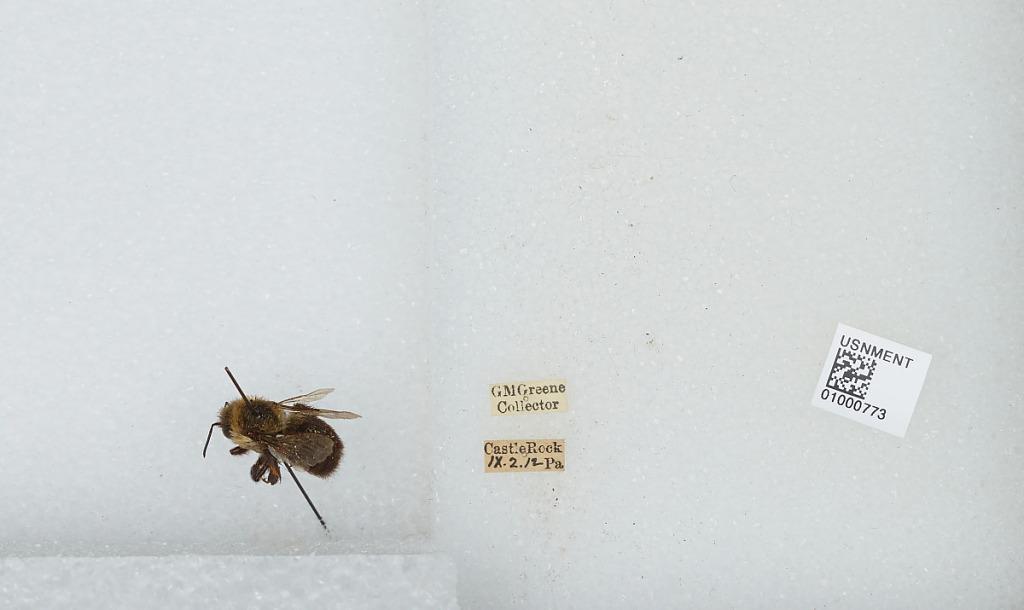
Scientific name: Bombus (Pyrobombus) impatiens Cresson
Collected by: G. Greene
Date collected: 1912-9-2
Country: United States
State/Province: Pennsylvania
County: Delaware
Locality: Castle Rock
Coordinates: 39.9743, -75.4402